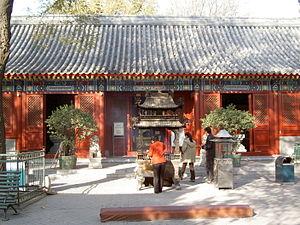
Le temple du nuage blanc est un temple taoïste situé dans le district de Xicheng à Pékin, Chine. Considéré comme l'une des trois « Grandes cours ancestrales » de l'École taoïste de la Voie de la Parfaite Complétude, il a le titre de « premier temple sous le Ciel ».